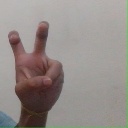
अक्षर: ई